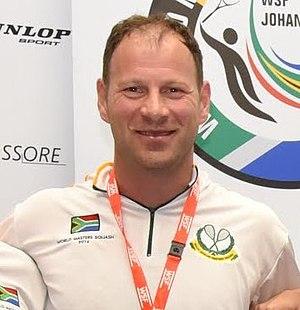
Rodney Durbach, né le 18 avril 1972 à Potchefstroom, est un joueur professionnel de squash représentant l'Afrique du Sud. Il atteint en septembre 2002 la 23ᵉ place mondiale sur le circuit international, son meilleur classement. Il est champion d'Afrique du Sud à trois reprises. A l'âge de 45 ans, il participe encore aux championnats du monde par équipe 2017 à Marseille.